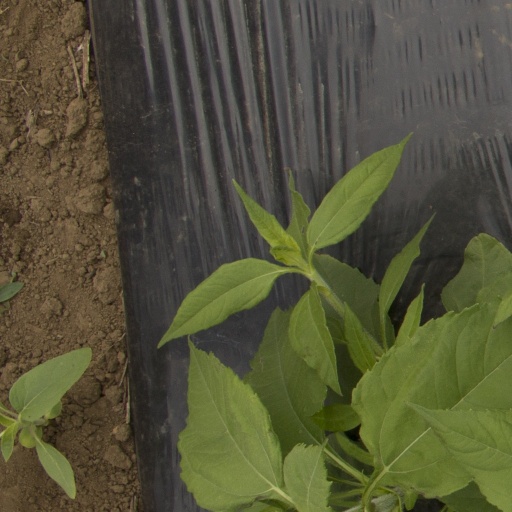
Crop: Jerusalem artichoke